Derrynatuan

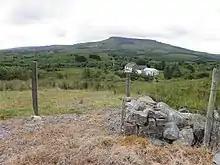
Derrynatuan townland (geograph 3585893)

Derrynatuan is bounded on the north by Carricknagrow and Derrylahan townlands, on the west by Tullantanty and Tullynafreave townlands, on the east by Lattone townland and on the south by Drumhurrin townland. Its chief geographical features are the River Shannon, the Black River, mountain streams, a gravel pit and forestry plantations. The townland is traversed by minor public roads and rural lanes. The townland covers 185 statute acres.